Ephemera danica

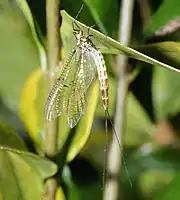
Typical curved body posture of "E. danica", in the rest position

These insects are aeroplankton and usually are food for swallows, trout and various species of amphibians and spiders.